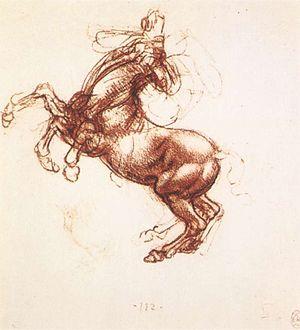
Le cheval d'élevage avec guerrier ou cheval de Budapest est une sculpture en bronze, attribuée à Léonard de Vinci. Représentant François Iᵉʳ de France sur un cheval destrier, elle aurait été réalisée à partir d'un modèle en argile ou en cire dans la première moitié du XVIᵉ siècle. La sculpture se trouve dans l'exposition permanente du musée des beaux-arts de Budapest.